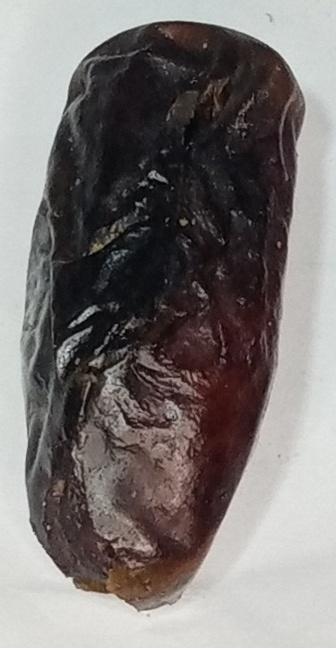
Variety: gajar
Size: medium
Grade: grade-1